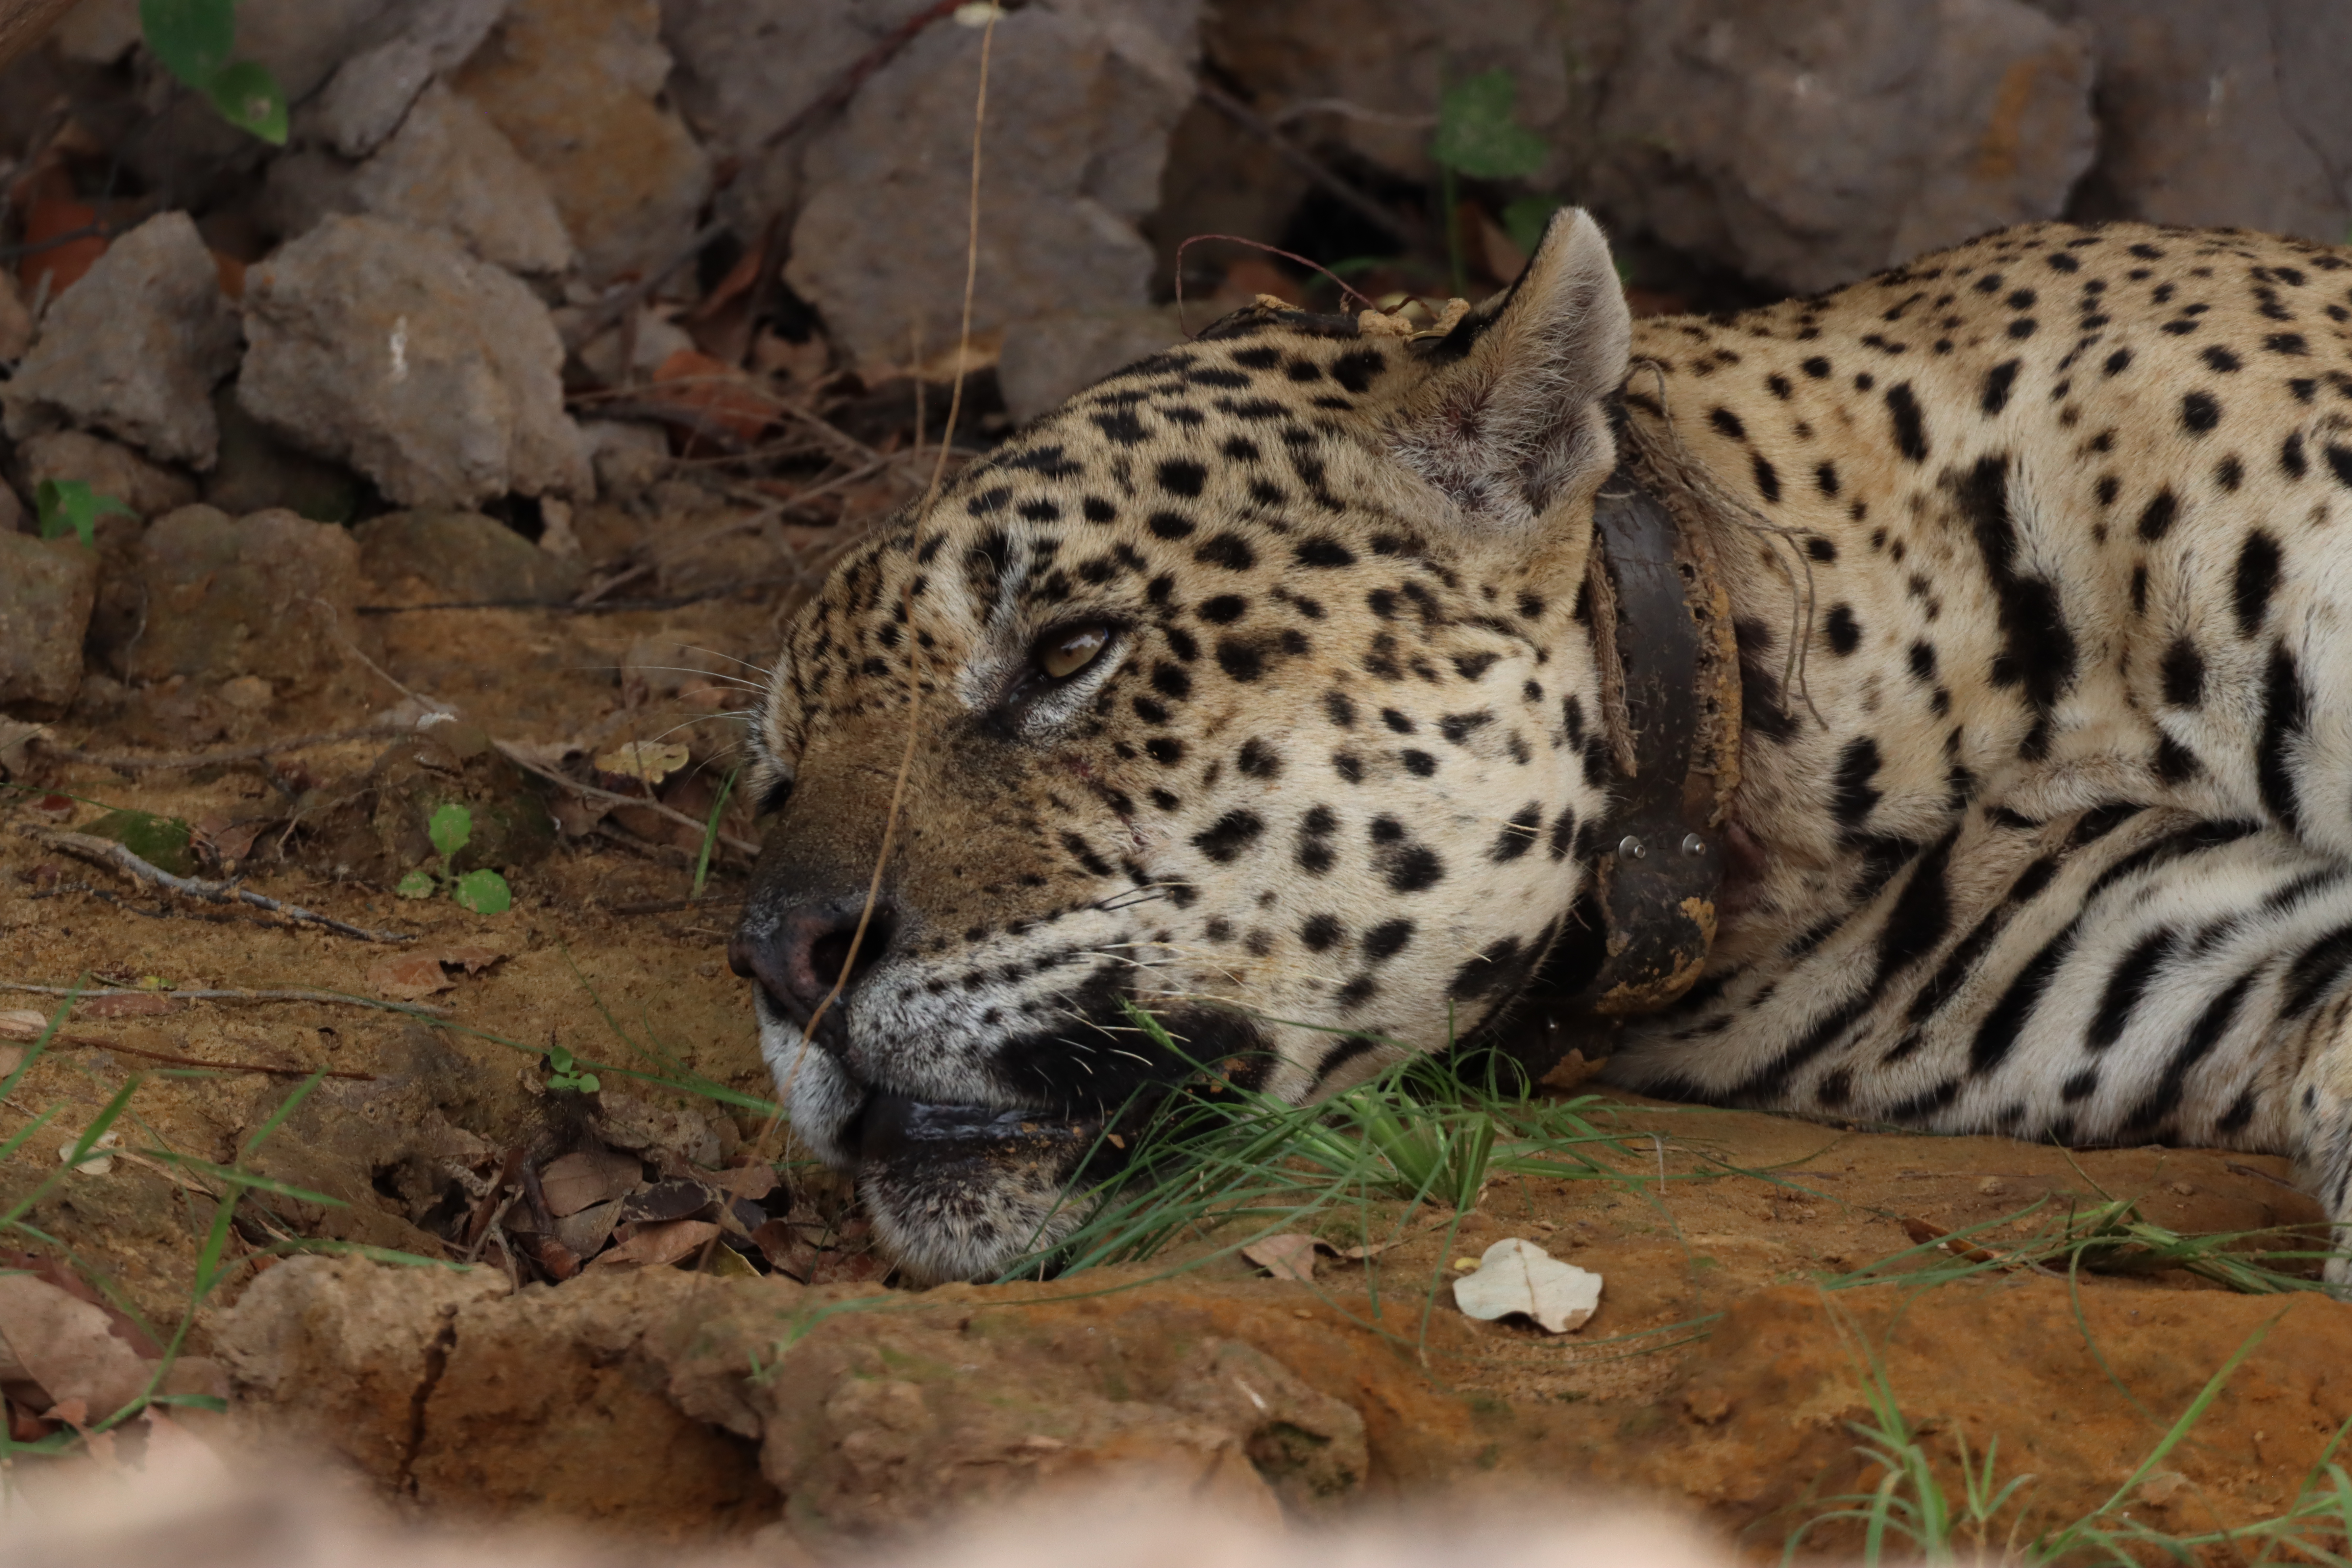
Jaguar: Ousado